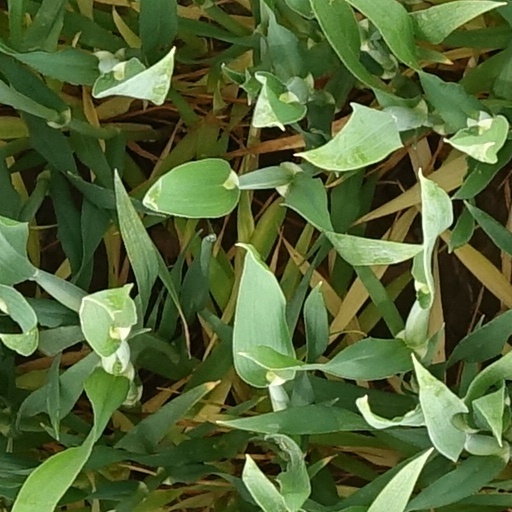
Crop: wheat